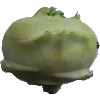
Label: kohlrabi